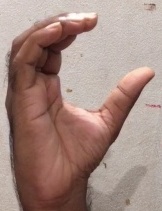
ASL sign: C